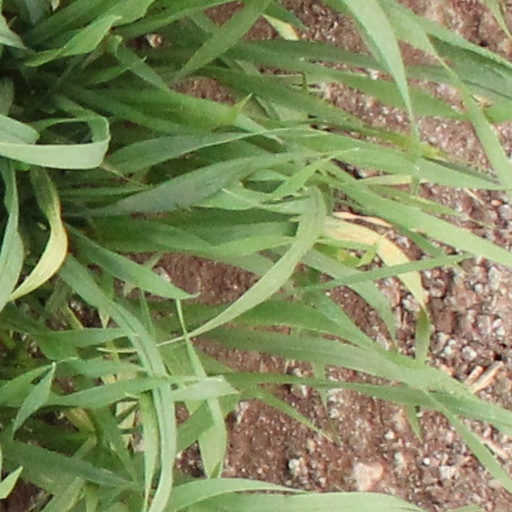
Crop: wheat